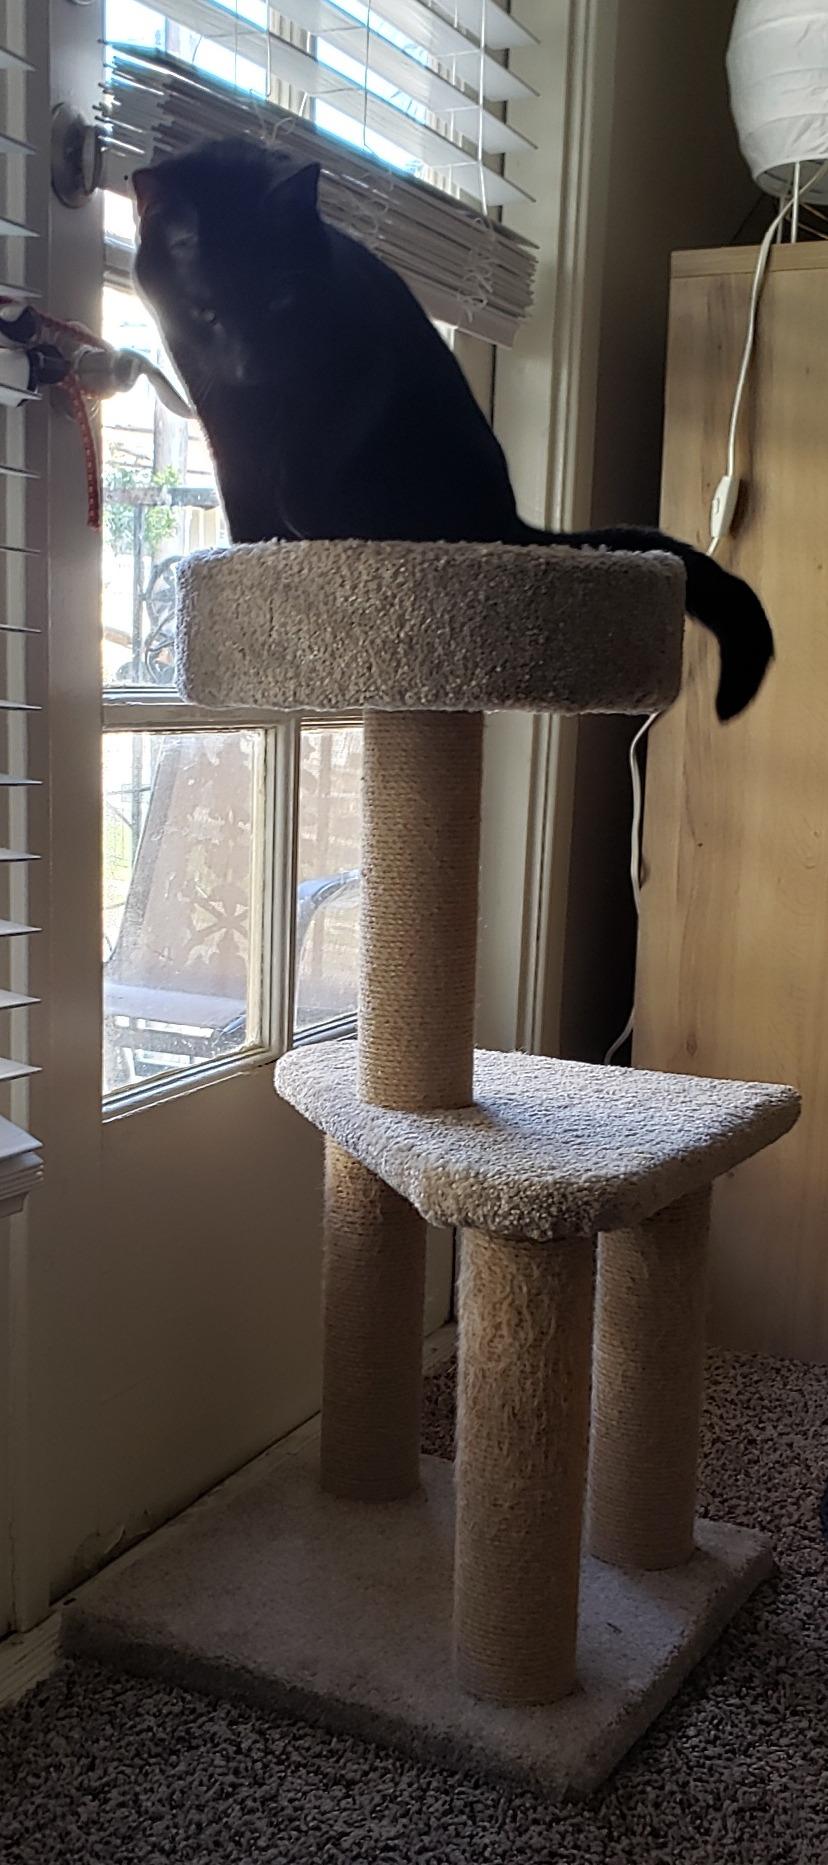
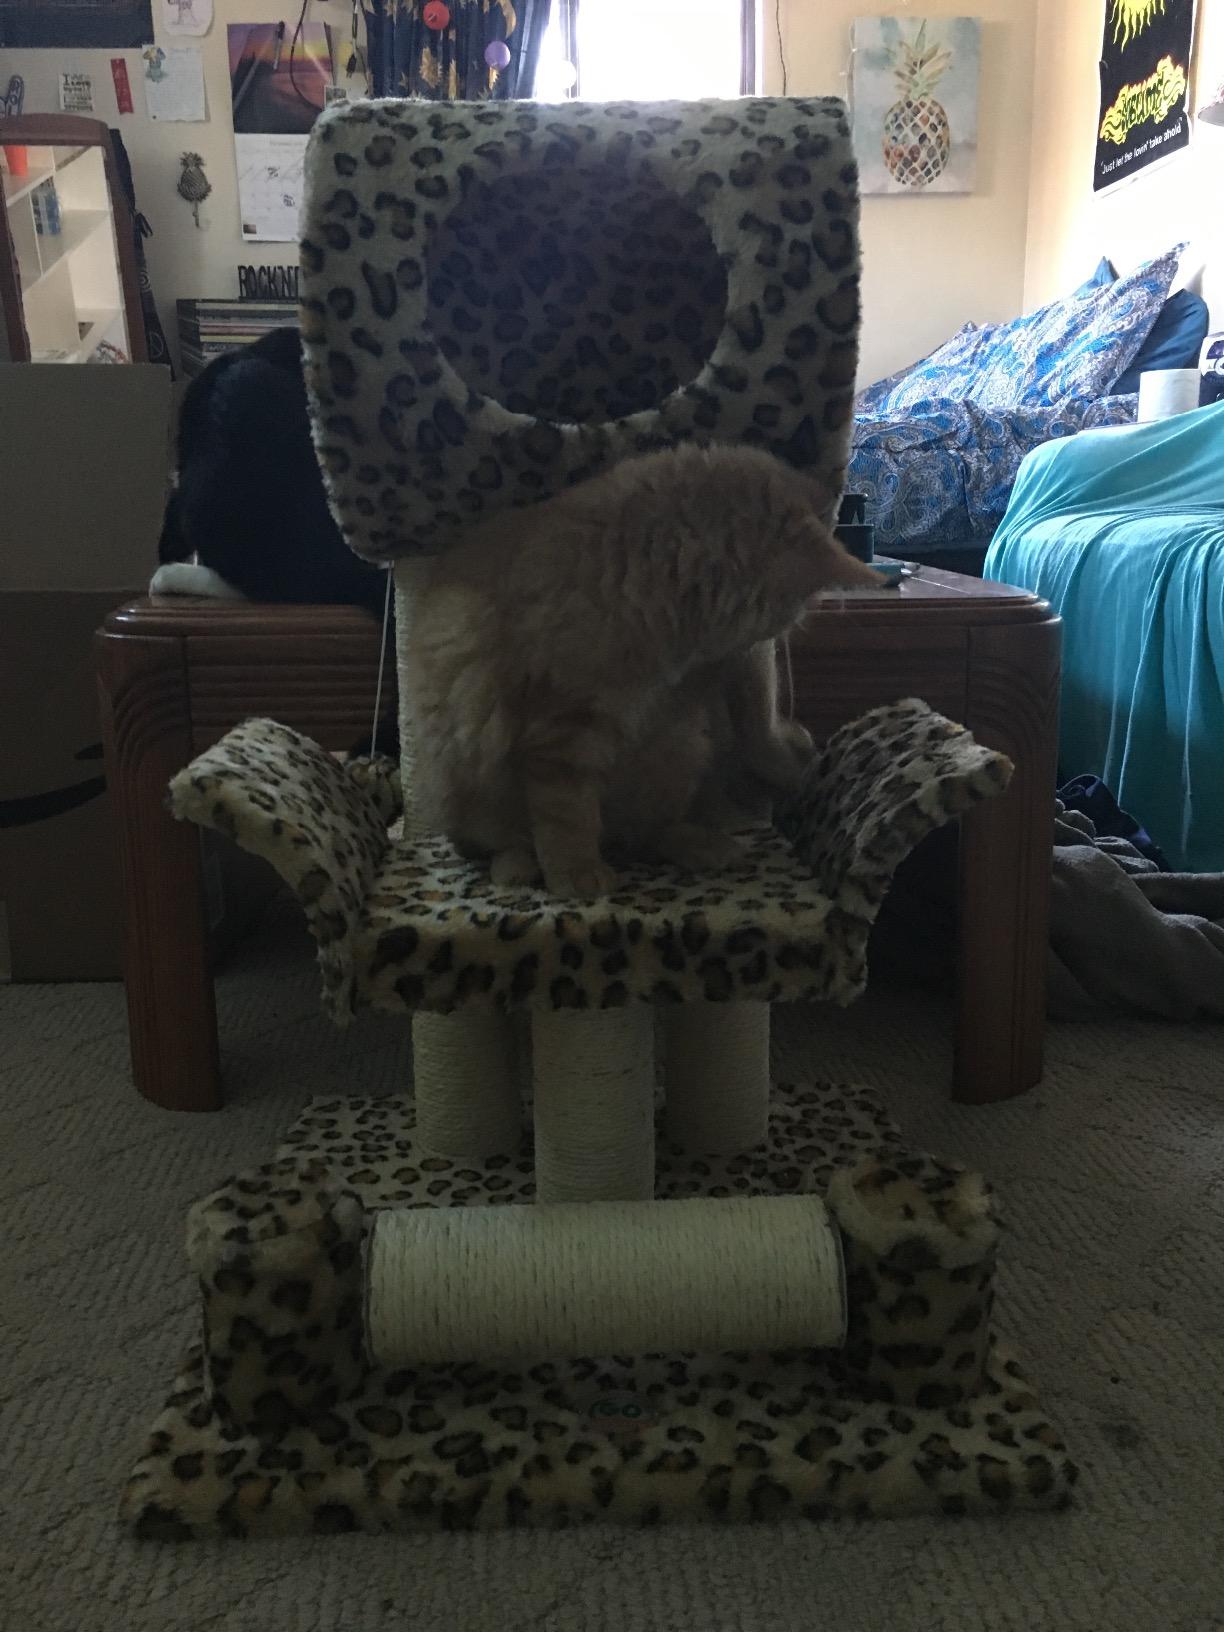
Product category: items_cat tree
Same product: no